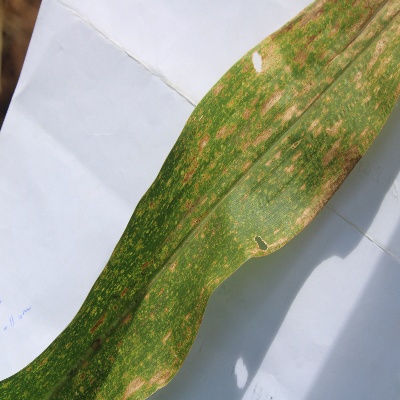
Crop: Maize
Condition: leaf spot